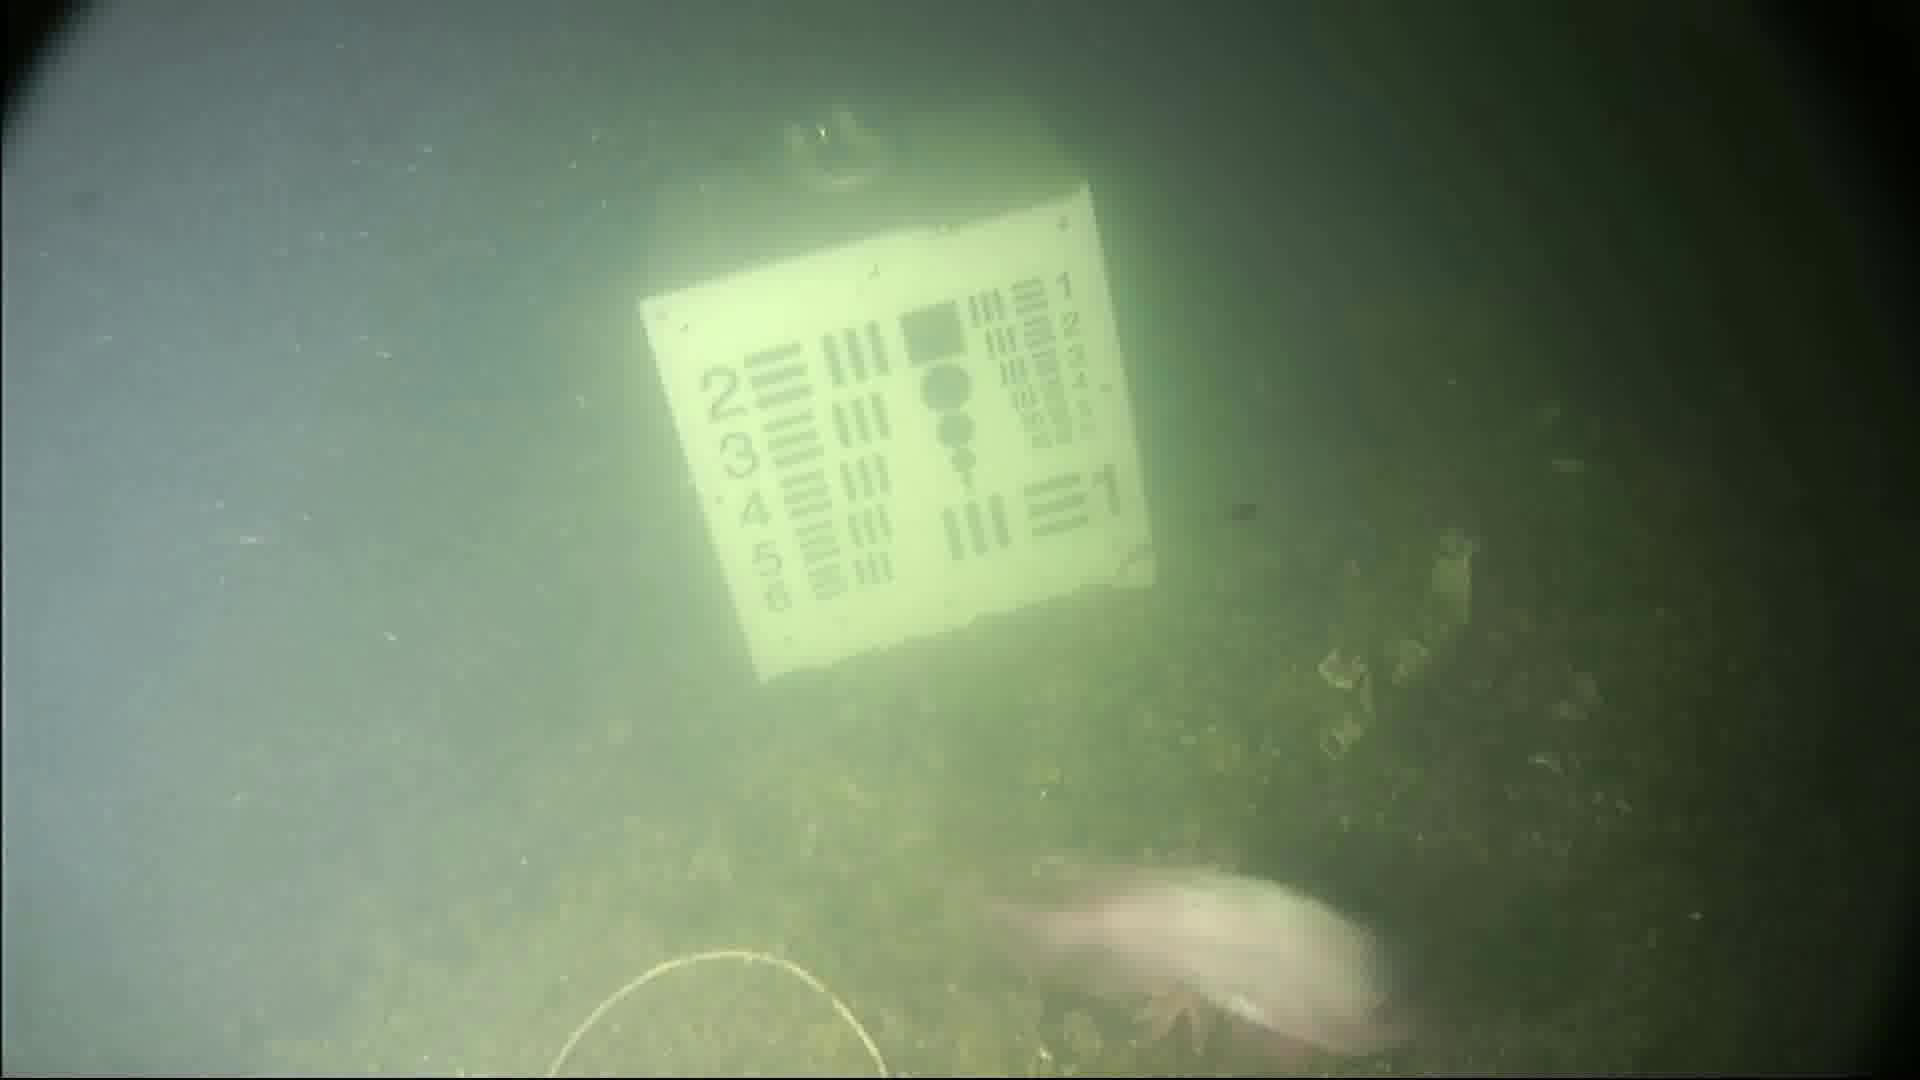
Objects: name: starfish
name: fish